Independence of Bahia

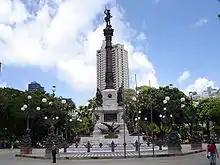
Monument to the Independence of Bahia, located in Campo Grande.

The Portuguese troops had been on standby since the 16th, while the sailors roamed the streets, making provocations — Madeira de Melo had stated that, should any threat to the constitution occur, he would act without consulting the Military Junta. Victorious, he paraded through the streets, inspecting the fortifications, challenging the garrisons with a national majority. At dawn on the 19th, the first shots were fired at the Fort of São Pedro, where the Portuguese troops had rushed from São Bento. Salvador was transformed into a war zone, and violent clashes occurred in Mercês, Praça da Piedade and Campo da Pólvora.